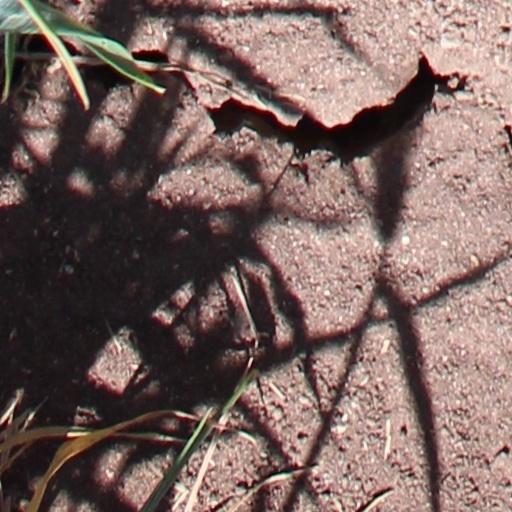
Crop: wheat